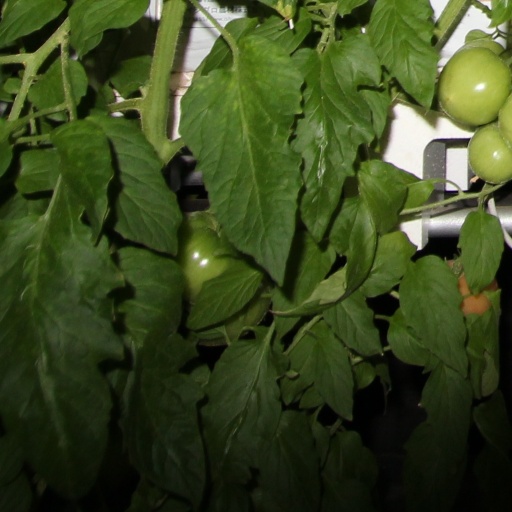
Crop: tomato